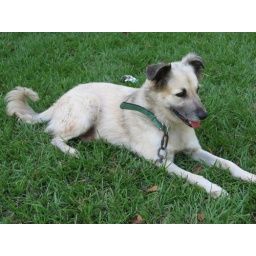
the cute dog that lives in our yard- very sweet and oh so hyper!